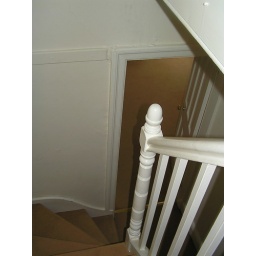
The doorway at the bottom is the master bedroom in the front of the house